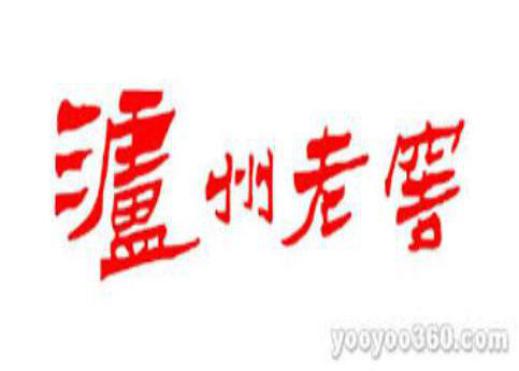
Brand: luzhoulaojiao-3
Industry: Food